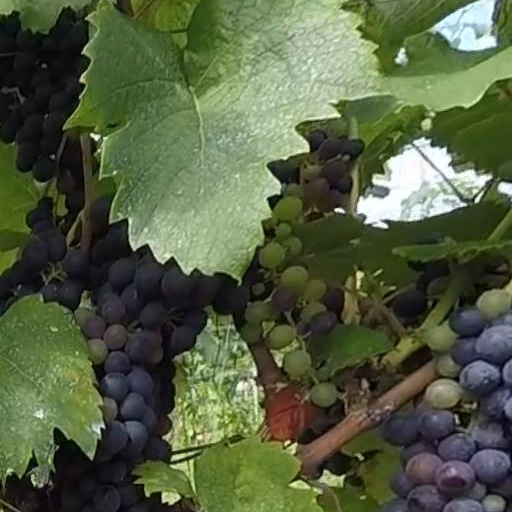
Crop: grape